Anthony Muñoz

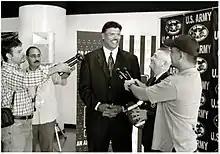
Muñoz in 2004

Muñoz appeared in two motion pictures: 1980's "Borderline" as "Guatemalan" and 1983's "The Right Stuff" (an Academy Award nominee for Best Picture) as "Gonzalez".